Touch-move rule

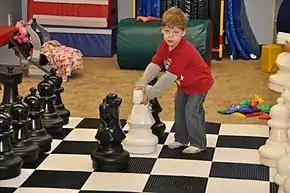
Touching a piece can incur consequences in competitive chess, but typically not in .

The touch-move rule in chess specifies that a player, having the move, who deliberately touches a piece on the board must move or capture that piece if it is legal to do so. If it is the player's piece that was touched, it must be moved if the piece has a legal move. If the opponent's piece was touched, it must be captured if it can be captured with a legal move. If the touched piece cannot be legally moved or captured, there is no penalty. This is a rule of chess that is enforced in all formal competitions.